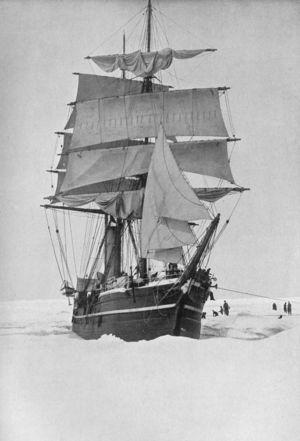
L’expédition Terra Nova, officiellement la British Antarctic Expedition 1910, est la troisième expédition britannique en Antarctique au XXᵉ siècle, et une des plus marquantes de l'âge héroïque de l'exploration en Antarctique. Menée entre 1910 et 1913 par Robert Falcon Scott aux fins de recherches scientifiques et d'explorations géographiques, et surtout d'offrir le pôle à la couronne d'Angleterre, elle se termine tragiquement.
Le Terra Nova est le navire avec lequel Robert Falcon Scott mena son expédition en Antarctique entre 1910 et 1913. Le navire, construit à Dundee en Écosse en 1884, coula le 13 septembre 1943 au Groenland.